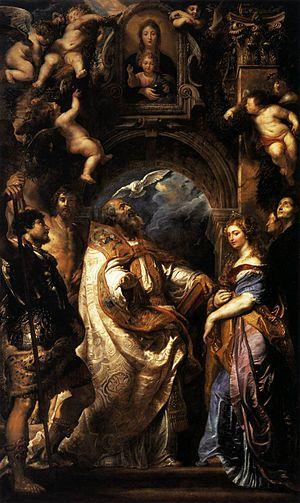
Flavia Domitilla ou Flavie Domitille, parfois simplement appelée Domitille, est une membre de la famille impériale romaine des Flaviens, morte après 95, mentionnée par des historiens des trois premiers siècles. Fille de Domitille la Jeune, et donc petite fille de l'empereur romain Vespasien et nièce des empereurs Titus et Domitien, elle épouse son cousin le consul romain Titus Flavius Clemens. Dion Cassius dit qu'elle fut accusée d'« athéisme » et reléguée à une île.
Flavia Domitilla. fille de Plautilla, a été présentée comme telle pour la première fois dans les Actes des saints Nérée et Achillée, œuvre anonyme du Vᵉ ou VIᵉ siècle, où elle est une jeune fille chrétienne qui décide de consacrer sa virginité. Son fiancé la fait exiler dans l'île de Pontia. Restée ferme dans sa détermination, elle est ensuite emmenée a Terracina et là mise à mort en martyre de la foi chrétienne.